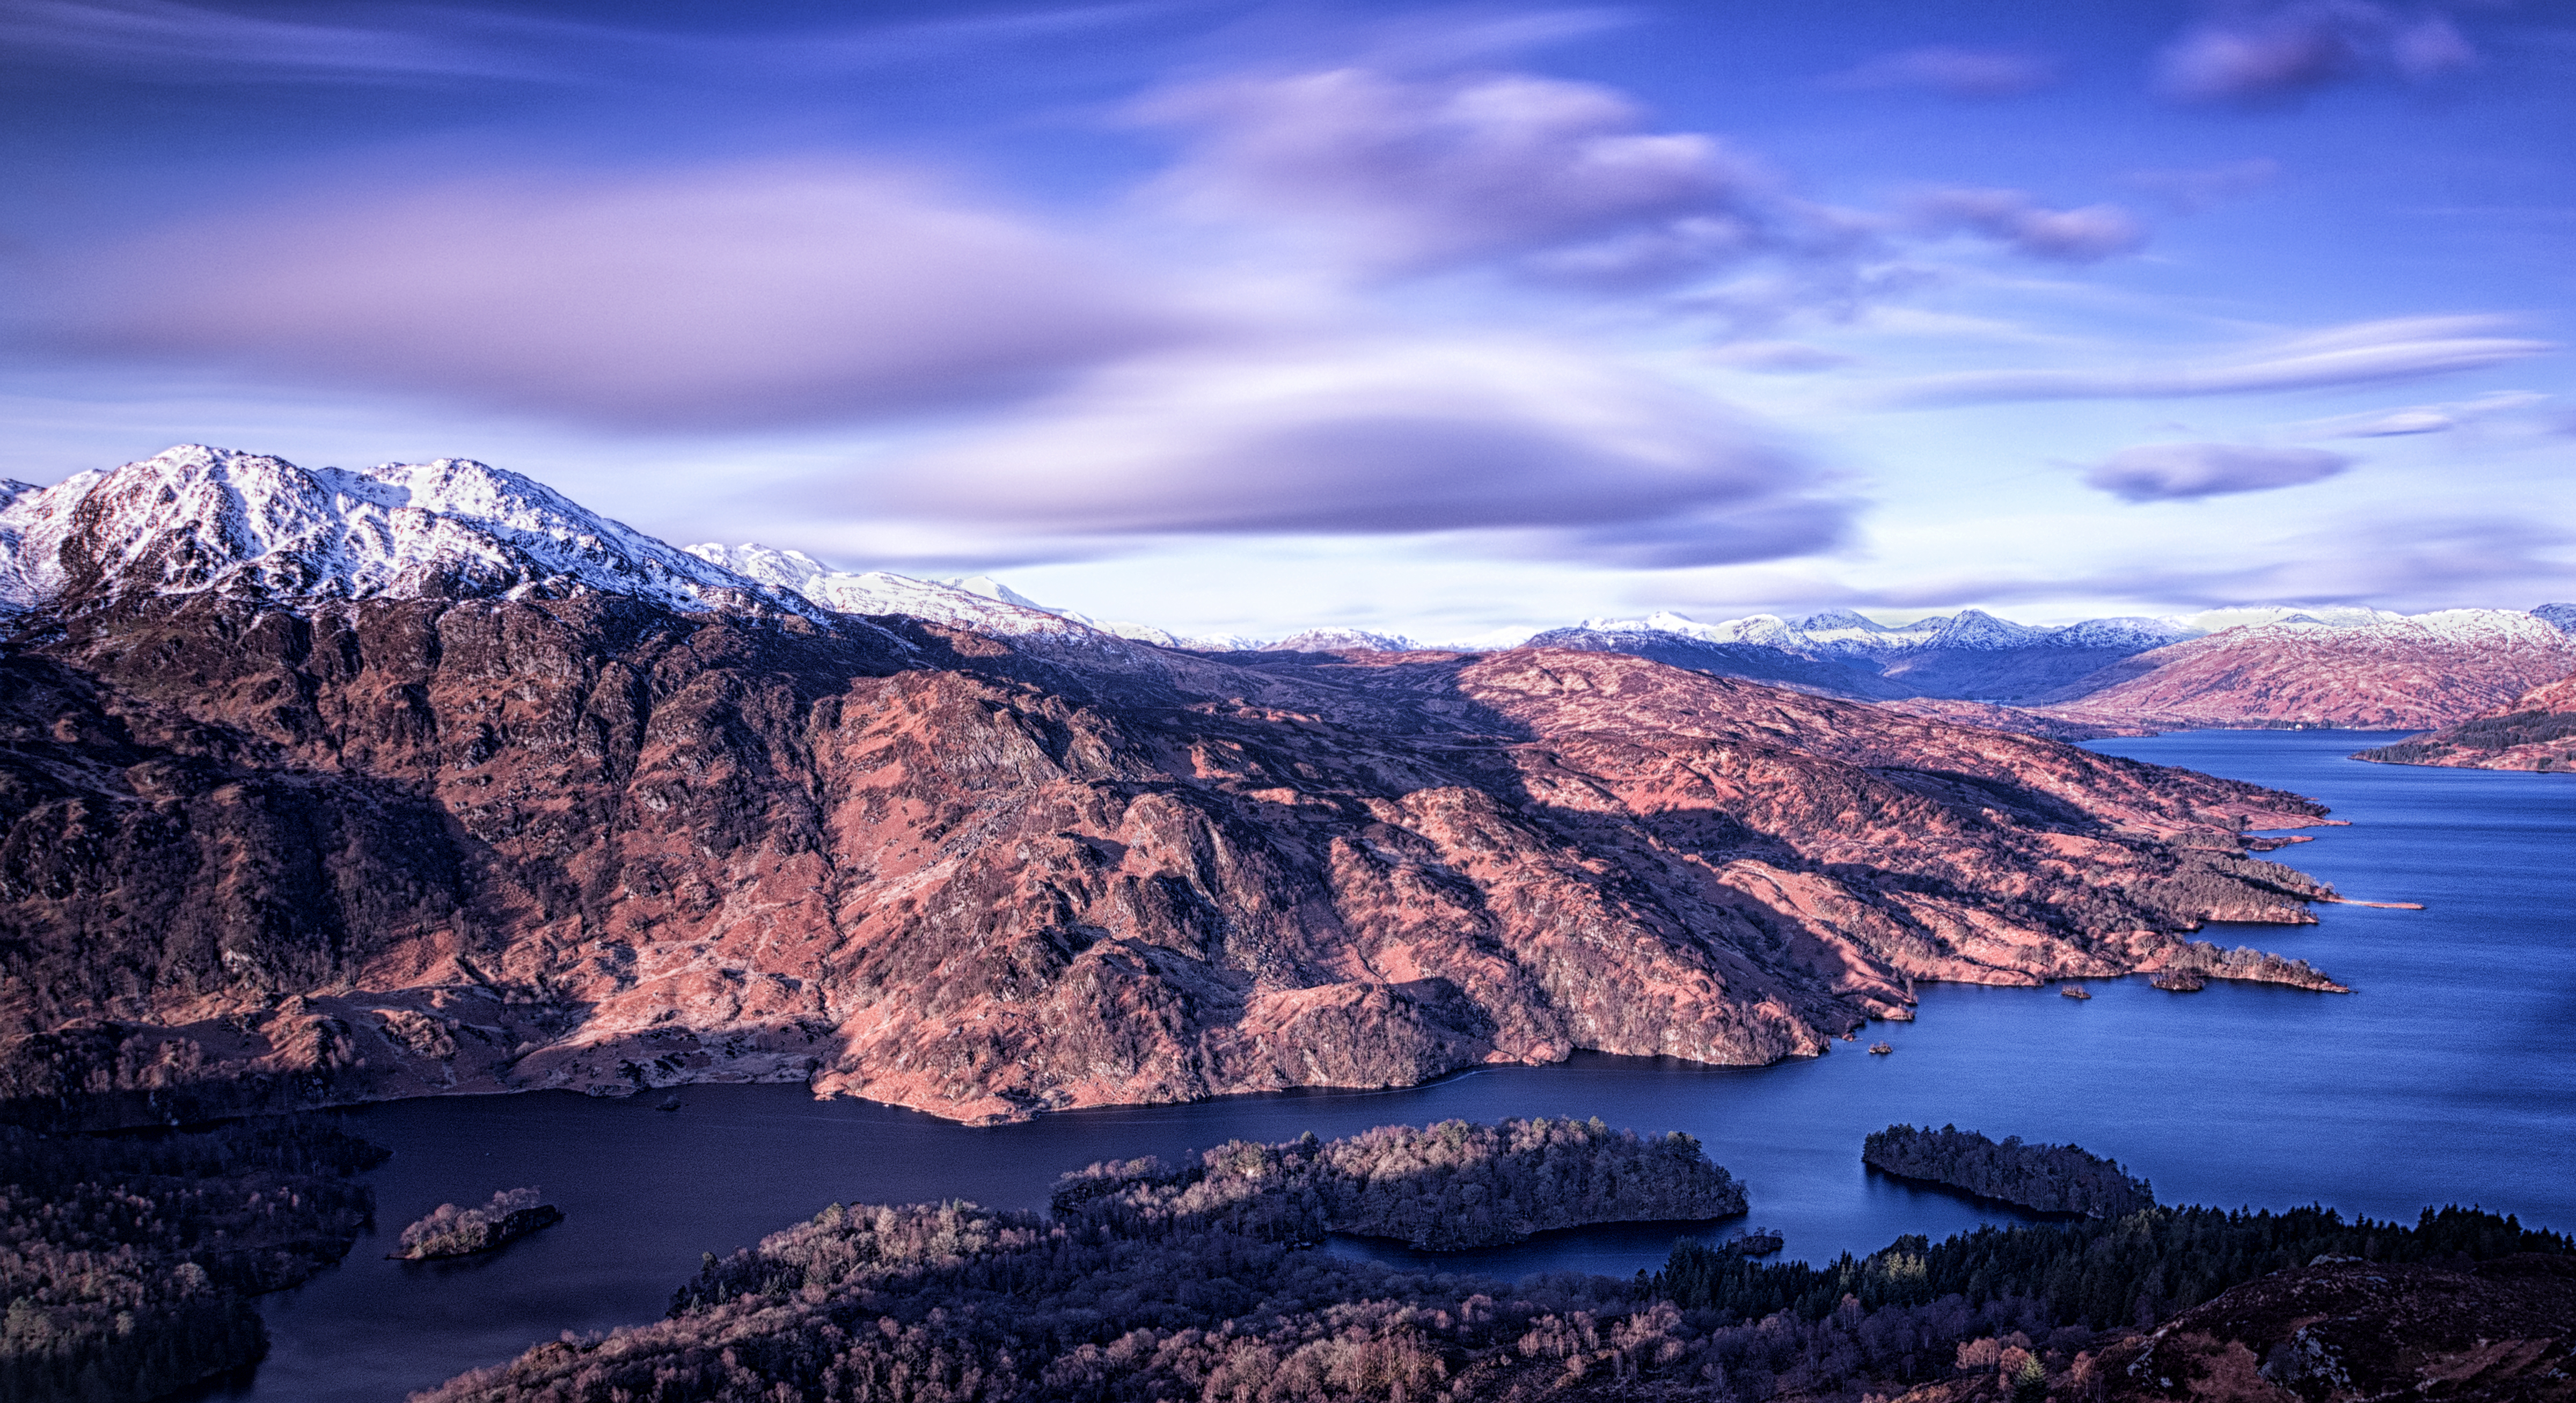
landscape, sea, coast, nature, rock, horizon, wilderness, mountain, snow, cloud, sunrise, sunset, lake, dawn, mountain range, dusk, evening, reflection, fjord, longexposure, scotland, fell, loch, crater lake, trossachs, lochkatrine, benvenue, benaan, landform, mountainous landforms